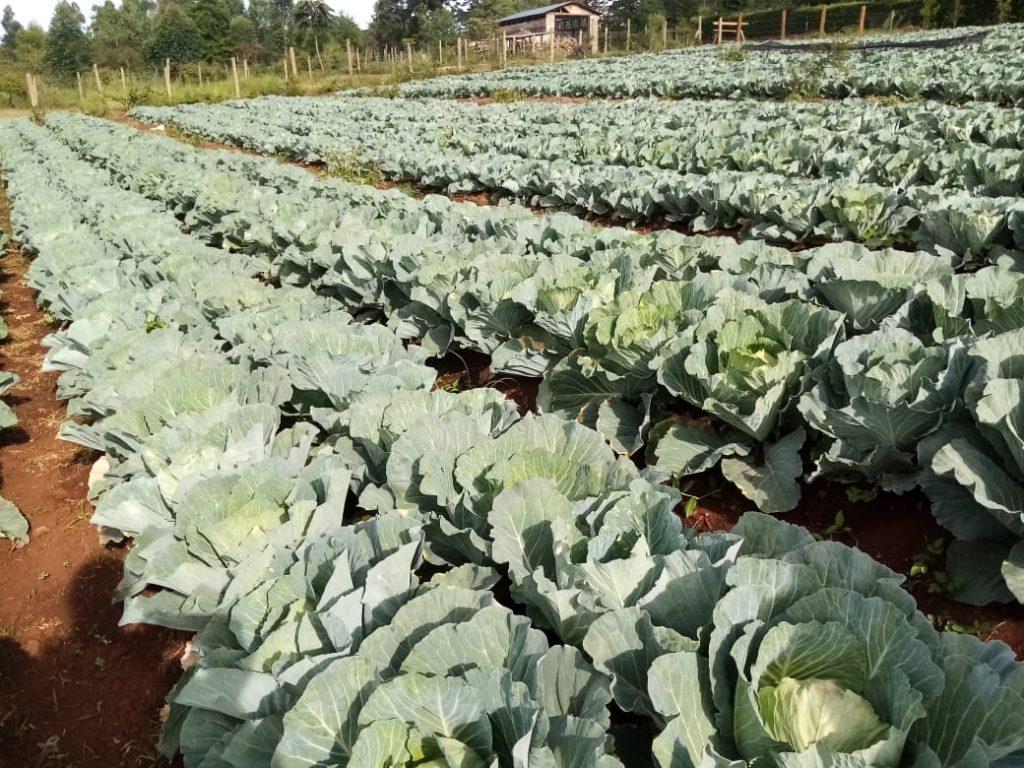
Shamba kubwa lililopandwa mboga za majani aina ya kabichi ambazo zimestawi vizuri kwa mpangilio wa mistari iliyonyooka, mazao hayo hupelekwa viwandani kwa ajili ya kuchakatwa na kuwa bidhaa ambayo inafaa kutumika na watu.